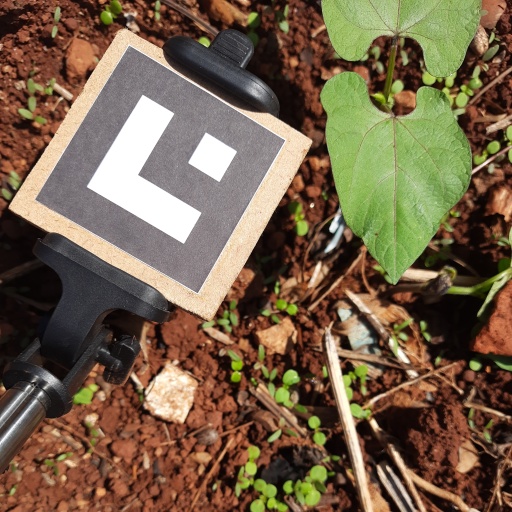
Observations: wavy surface, no eating holes, under sunlight